Ned Kelly

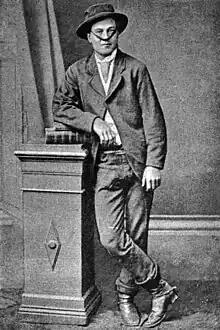
Portrait of Sherritt showing his "larrikin heel" and wearing his hat in the Greta mob fashion with the chin strap resting under his nose

In March 1879, six Queensland native police troopers and a senior constable under the command of sub-Inspector Stanhope O'Connor were deployed to Benalla to join the hunt for the gang. Although Kelly feared the tracking ability of the Aboriginal troopers, Standish and Hare doubted their value and temporarily withdrew their services.